Kennin-ji

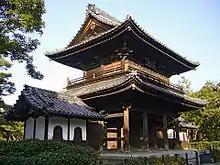
"Sanmon" (三門, or "sammon", main door), "bōketsurō" (望闕楼)

Kennin-ji was founded in 1202 CE and claims to be the oldest Zen temple in Kyoto. The temple was a replica of public Chinese monasteries found Zhejiang Province, which Japanese monks often frequented during the thirteenth century.